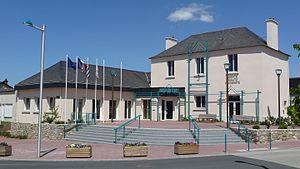
La Chapelle-des-Fougeretz est une commune française située dans le département d'Ille-et-Vilaine, en région Bretagne, peuplée de 4 773 habitants.